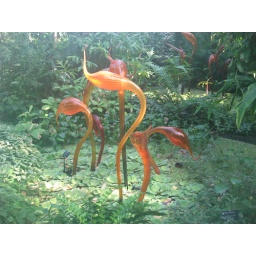
glass sculptures in the water by Chihuly